Tesla and trade unions

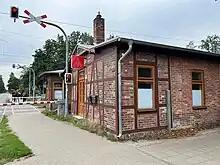
IG Metall office at the train station adjacent to Giga Berlin

In , 300 workers at the solar panel factory at Giga New York in Buffalo, New York, announced a union drive with the support of United Steelworkers (USW) and International Brotherhood of Electrical Workers. USW filed a complaint with the NLRB the following , alleging that Tesla illegally surveilled workers and fired six of them in retaliation, but the case was withdrawn in .